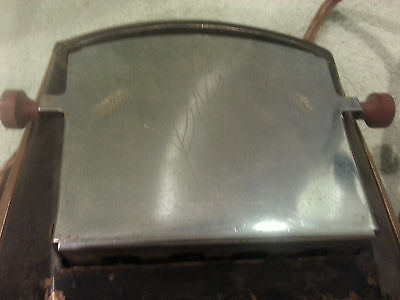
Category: toaster